Taishō Democracy

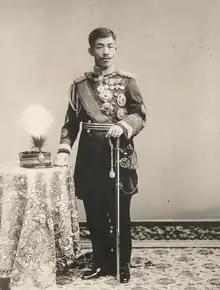
Emperor Taishō in 1912

The term "Taishō Democracy" refers to the Taishō period (1912–1926) of Emperor Taishō's reign. However, historians generally agree that the political and social movements that define the era began in the final years of the preceding Meiji era, with the Hibiya riots of 1905 often cited as a starting point. The period is seen as ending around 1932 with the collapse of party government.